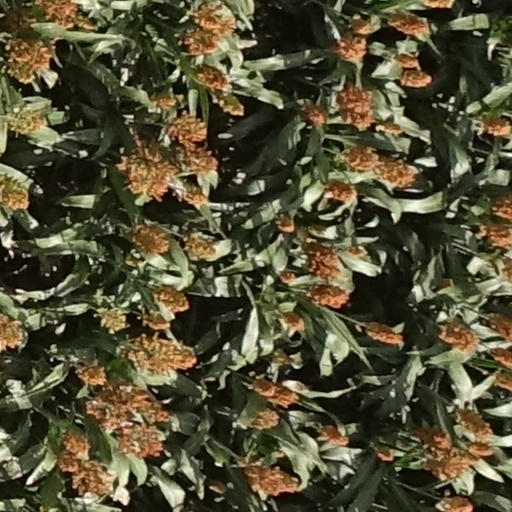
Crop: sorghum